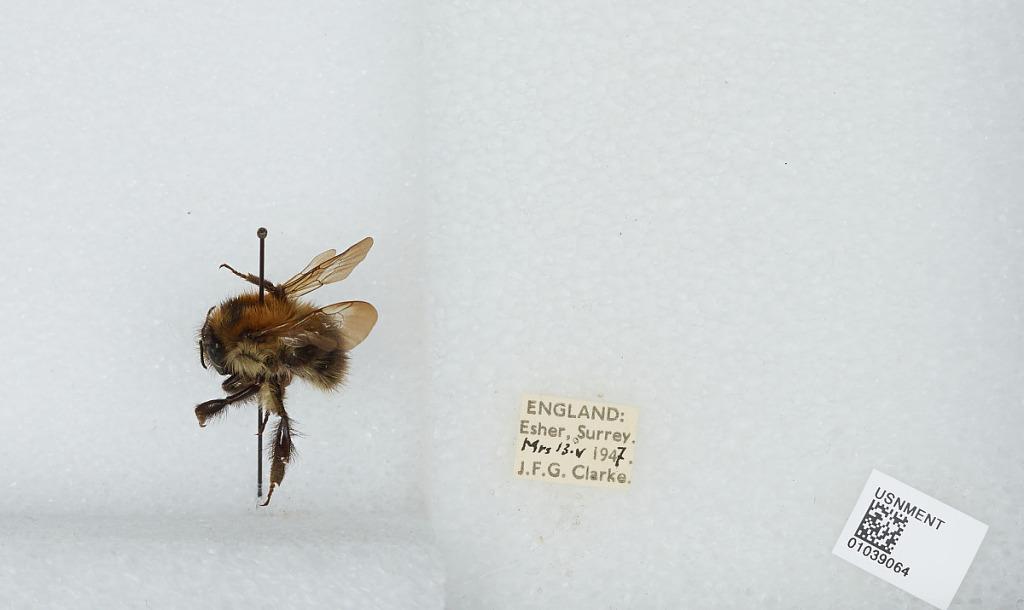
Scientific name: Bombus (Thoracobombus) pascuorum (Scopoli)
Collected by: J. Clarke
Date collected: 1947-5-13
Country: United Kingdom
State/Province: England
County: Surrey
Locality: Esher
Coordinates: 51.3691, -0.365